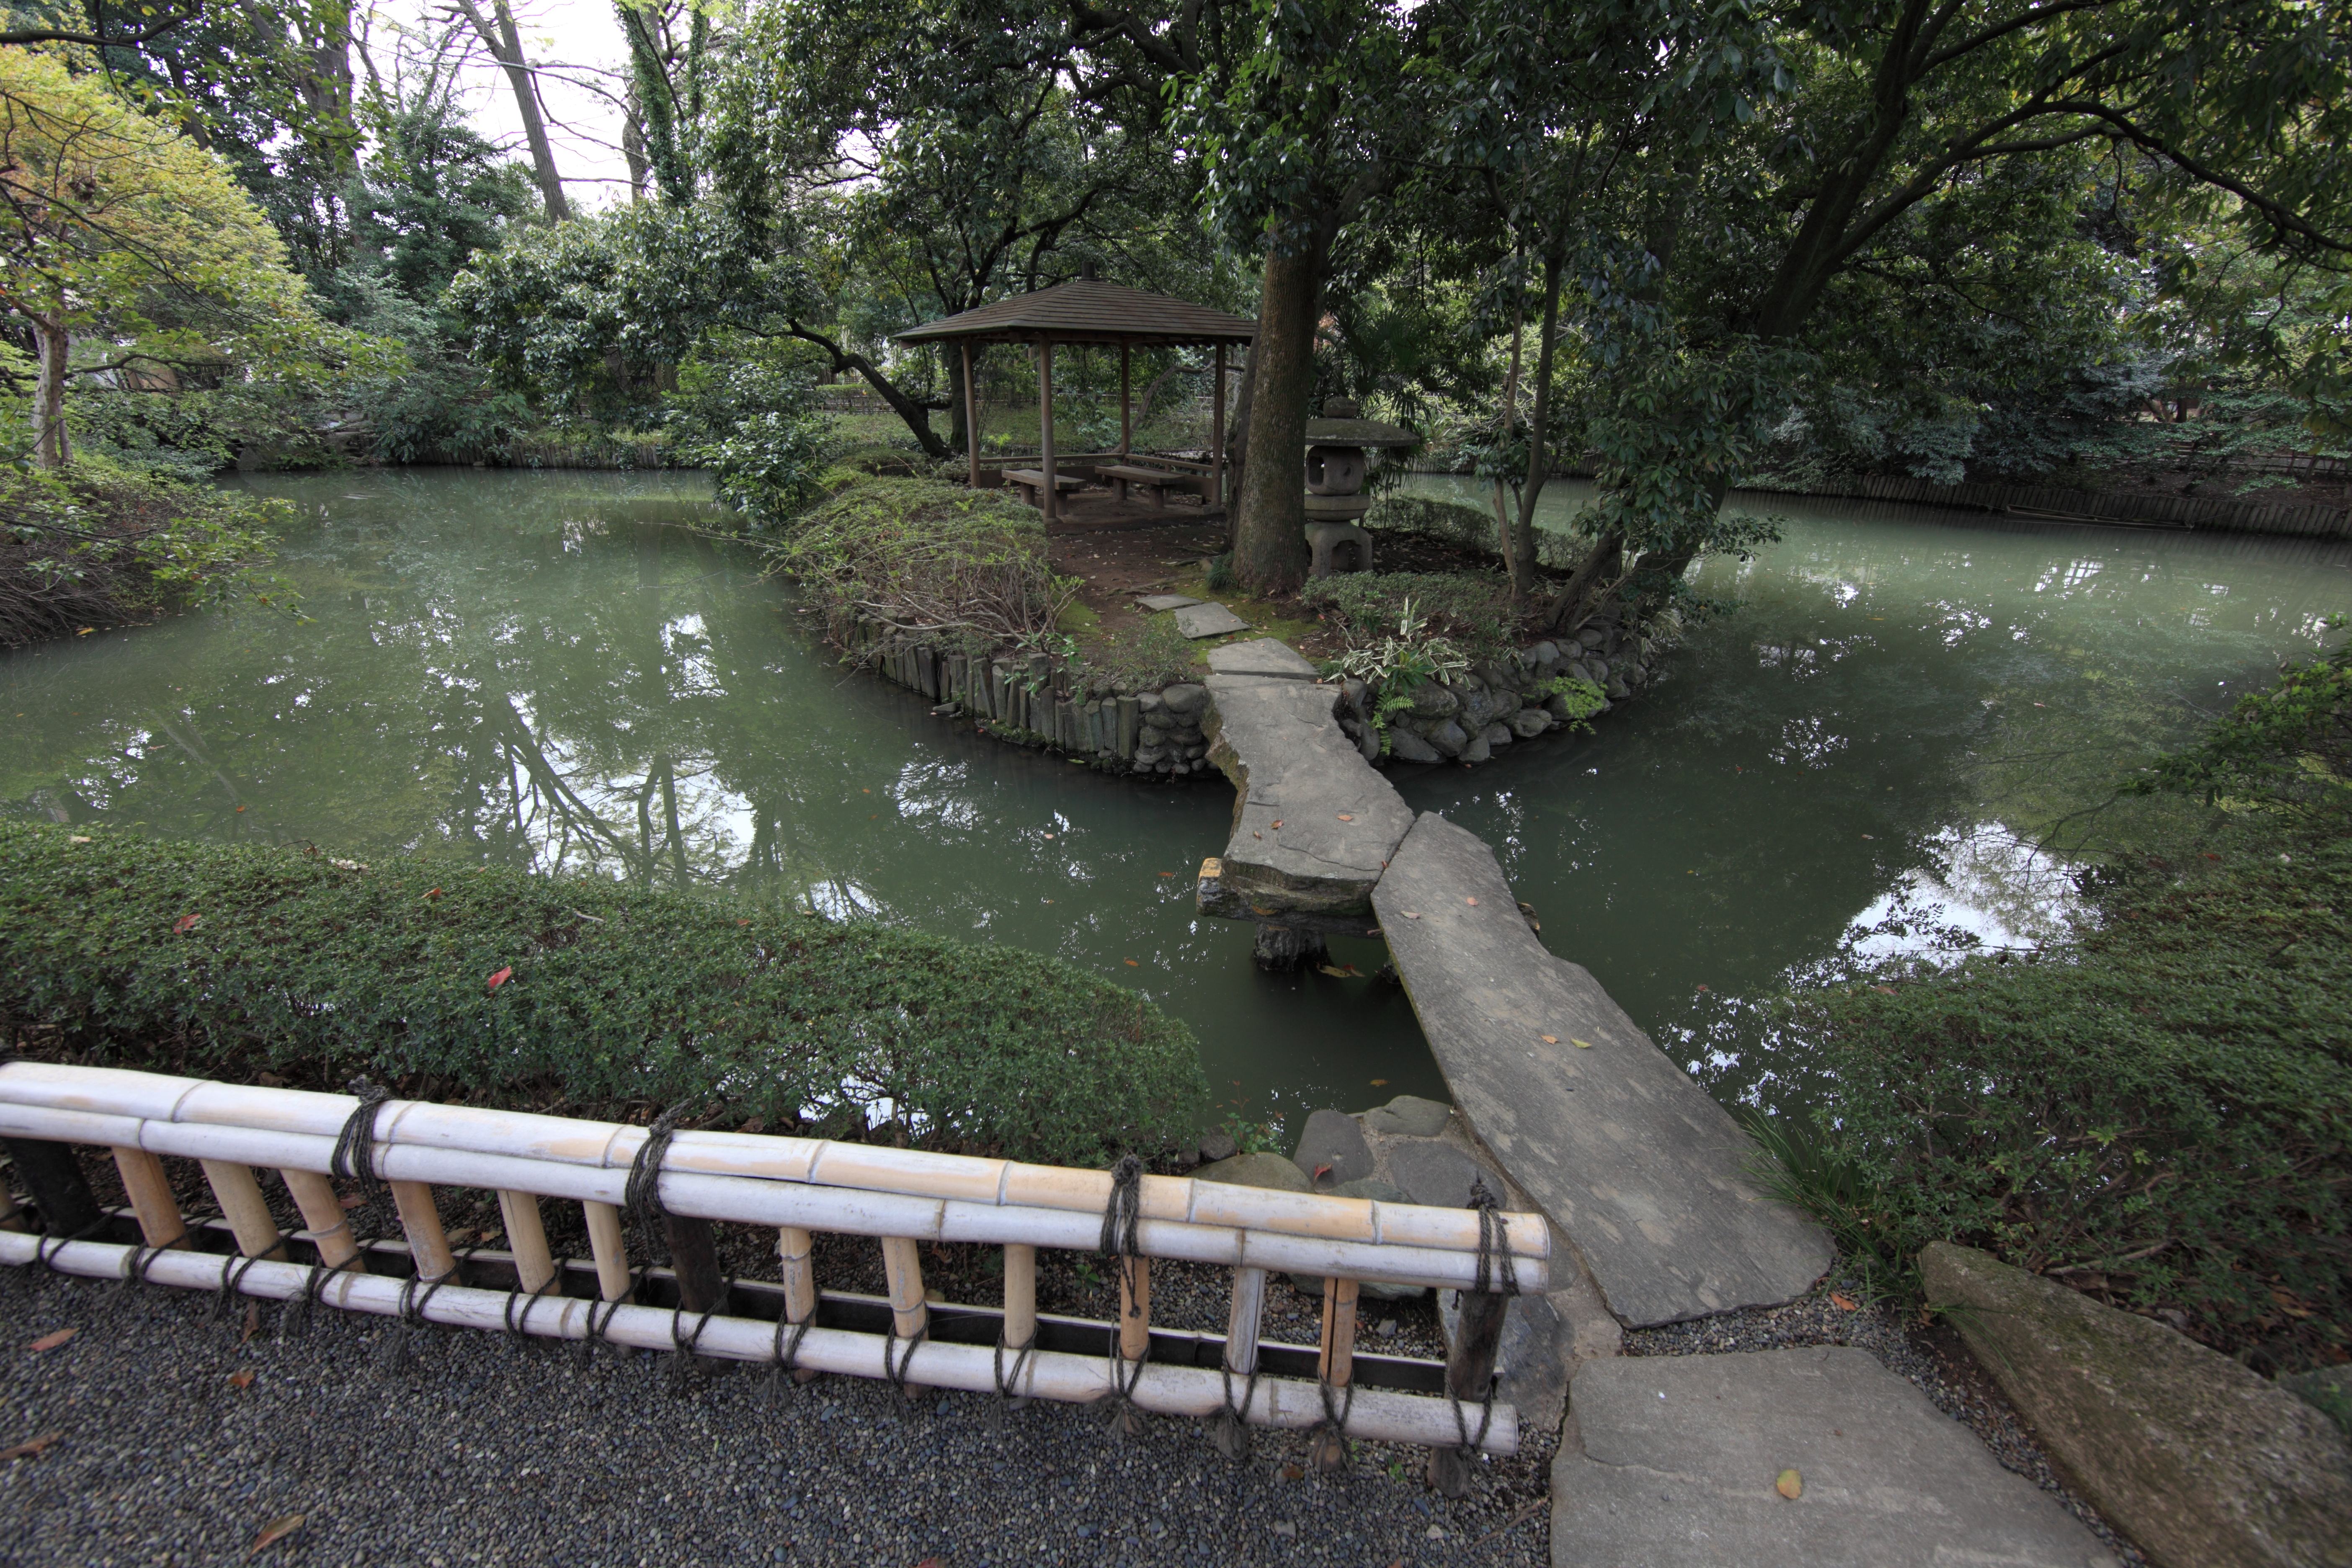
water, bridge, river, canal, pond, stream, high, reservoir, garden, waterway, body of water, japanese, 5d, style, hires, markii, watercourse, hi, res, resolution, saitama, kumagaya, seikeien, fish pond